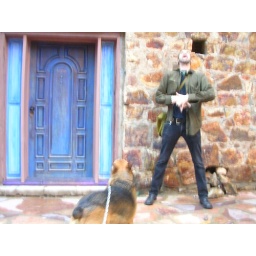
brian, toddy, and tiny cute door in bisbee